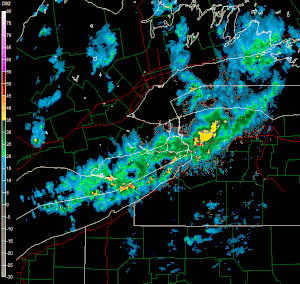
Une bande de précipitations est une structure complète de nuages et des précipitations associées suffisamment allongée pour permettre de lui donner une orientation. On peut retrouver ce type de structure dans des précipitations stratiformes mais le plus souvent elle est associée à des précipitations convectives, autant de pluie que de neige. Vue sur un affichage d'un radar météorologique, elle montre une zone de réflectivités plus fortes de forme allongée, qui peut ou non être imbriquée dans des précipitations plus faibles. Sur une photographie d'un satellite météorologique, elle peut prendre la forme d'une bande allongée de nuages ou d'une zone allongée de nuages plus froids et épais. On les retrouve dans les cyclones tropicaux, dans les dépressions des latitudes moyennes, dans les situations de forçage orographique et dans celles de ligne de grain. Ces bandes sont associées avec de forts taux de précipitations et à des zones ou l'air est instable.
La tempête de neige Aphid est une importante chute de neige très localisée survenue du 12 au 13 octobre 2006 dans la région des lacs Érié et Ontario en Amérique du Nord. Il s’agit d’un cas précoce de bourrasques de neige en aval d’un plan d'eau qui a surtout touché la région de Buffalo, dans l'État de New York aux États-Unis. Elle a laissé au sol une couche de neige atteignant jusqu’à 60 cm le long d’un étroit corridor, causant de sérieux dommages. C’est l’un des plus importants événements du genre et l’un des plus précoces.
Une tempête de neige est un phénomène météorologique produit par une dépression météorologique hivernale importante. Entre la fin de l'automne et le début du printemps, de tels systèmes se forment dans une masse d'air sous le point de congélation et les précipitations tombent sous forme de neige en quantité importante. Ces systèmes couvrent de vastes étendues. Si la neige, poussée par les vents cause de la poudrerie ou du chasse-neige élevé, la visibilité sera fortement réduite et on peut retrouver des conditions de blizzard.
Une bourrasque de neige est une forte averse de neige accompagnée de forts vents soulevant de la poudrerie, le tout donnant des conditions de blanc dehors similaires au blizzard mais pour de courtes durées ou de façon très localisée. Ce terme est utilisé au Québec et Canada français et pourrait être appelé grain de neige ailleurs. En Europe occidentale, les giboulées de neige se produisent en général à la fin de l'hiver après le passage d'un front froid et ne sont en général pas accompagnées de phénomènes électriques, car les cumulonimbus associés ont une faible extension verticale.